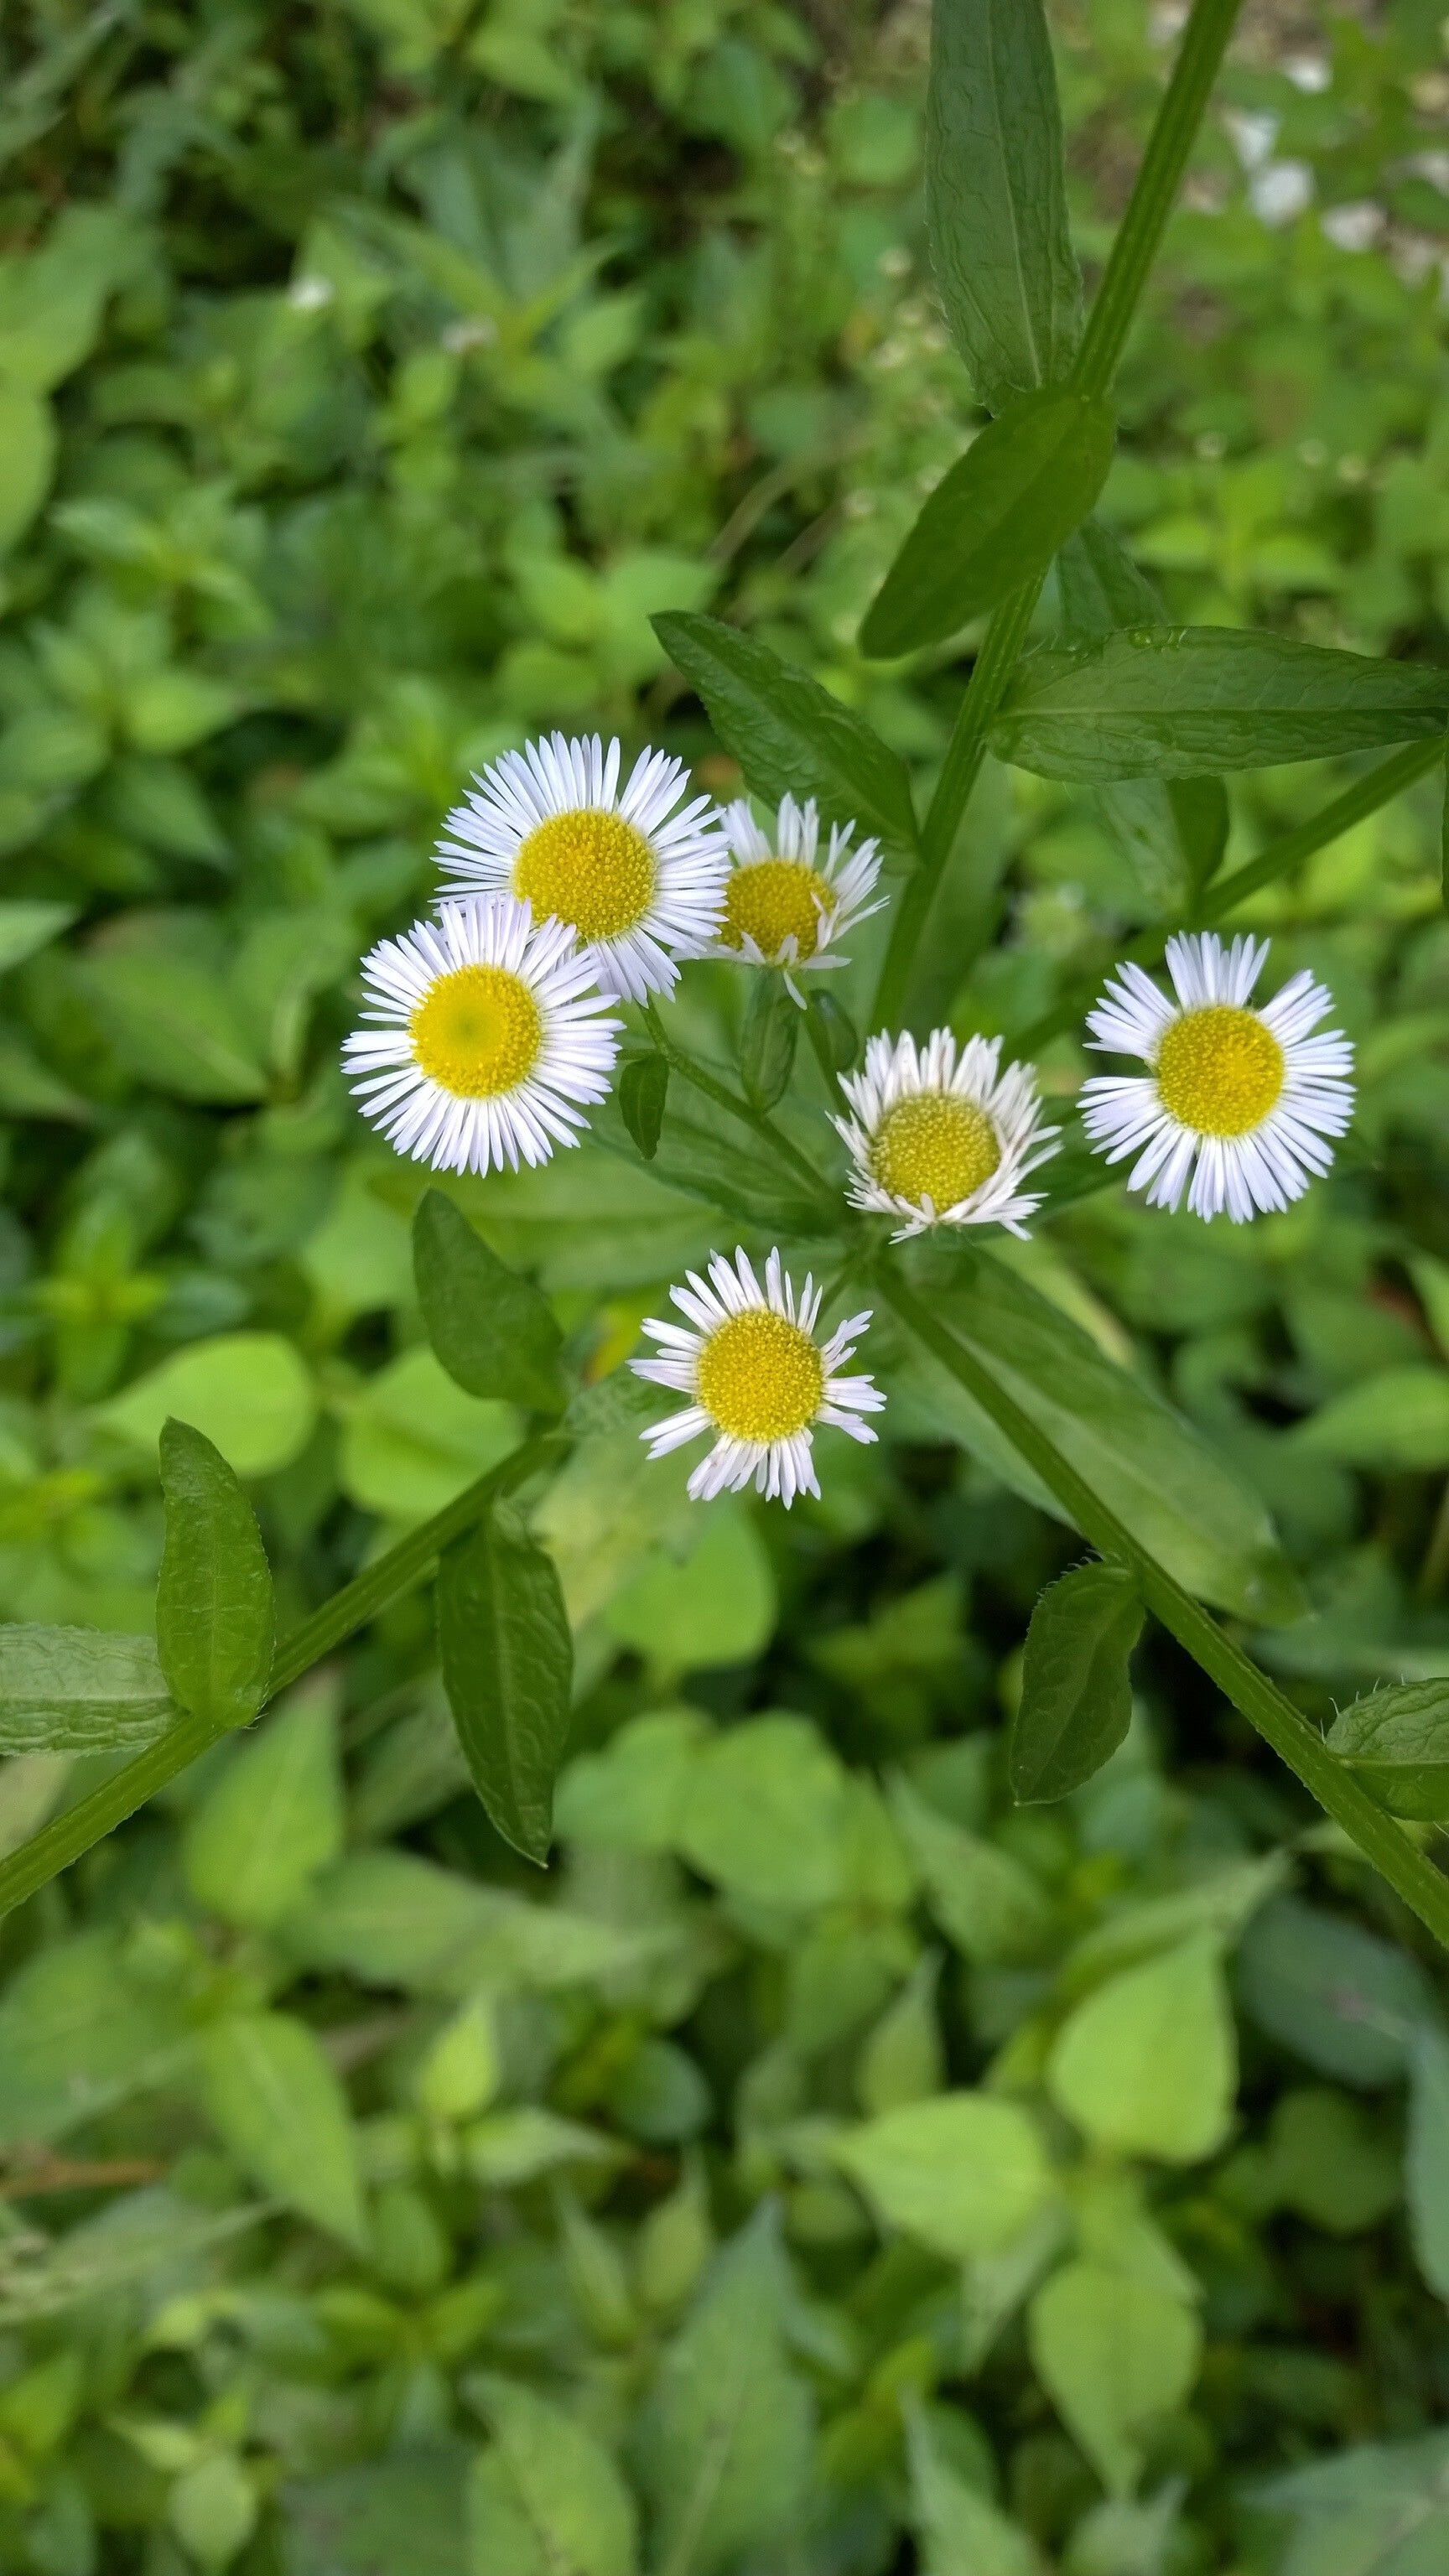
plant, meadow, flower, daisy, herb, botany, flora, wildflower, chrysanthemum, flowering plant, daisy family, little flower, the wild, annual plant, land plant, chamaemelum nobile